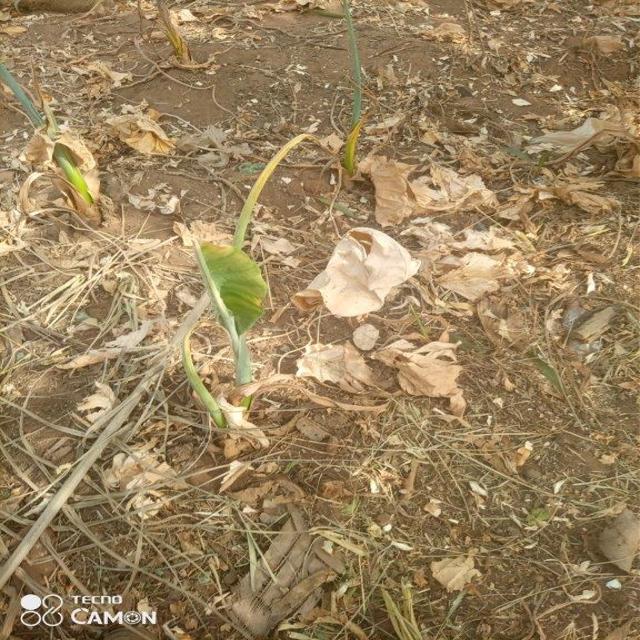
Label: Late_Blight